Hyundai Mistra

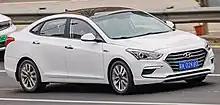
2017 facelift Hyundai Mistra in China

The first generation Hyundai Mistra received a facelift that debuted in April 2017 on the Shanghai Auto Show, and was available to the market in May 2017. The updated exterior styling features a redesigned front end with updated headlamps, front bumper, and grilles and a restyled rear bumper in the rear. The updated interior features an 8-inch touch screen equipped with Apple CarPlay and Baidu CarLife for the infotainment system.